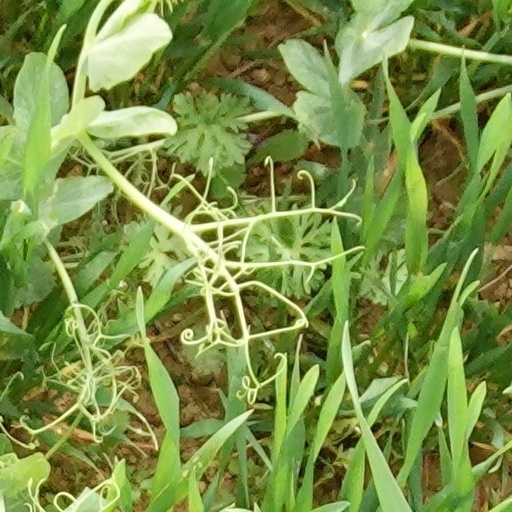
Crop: wheat